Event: Nepal Earthquake
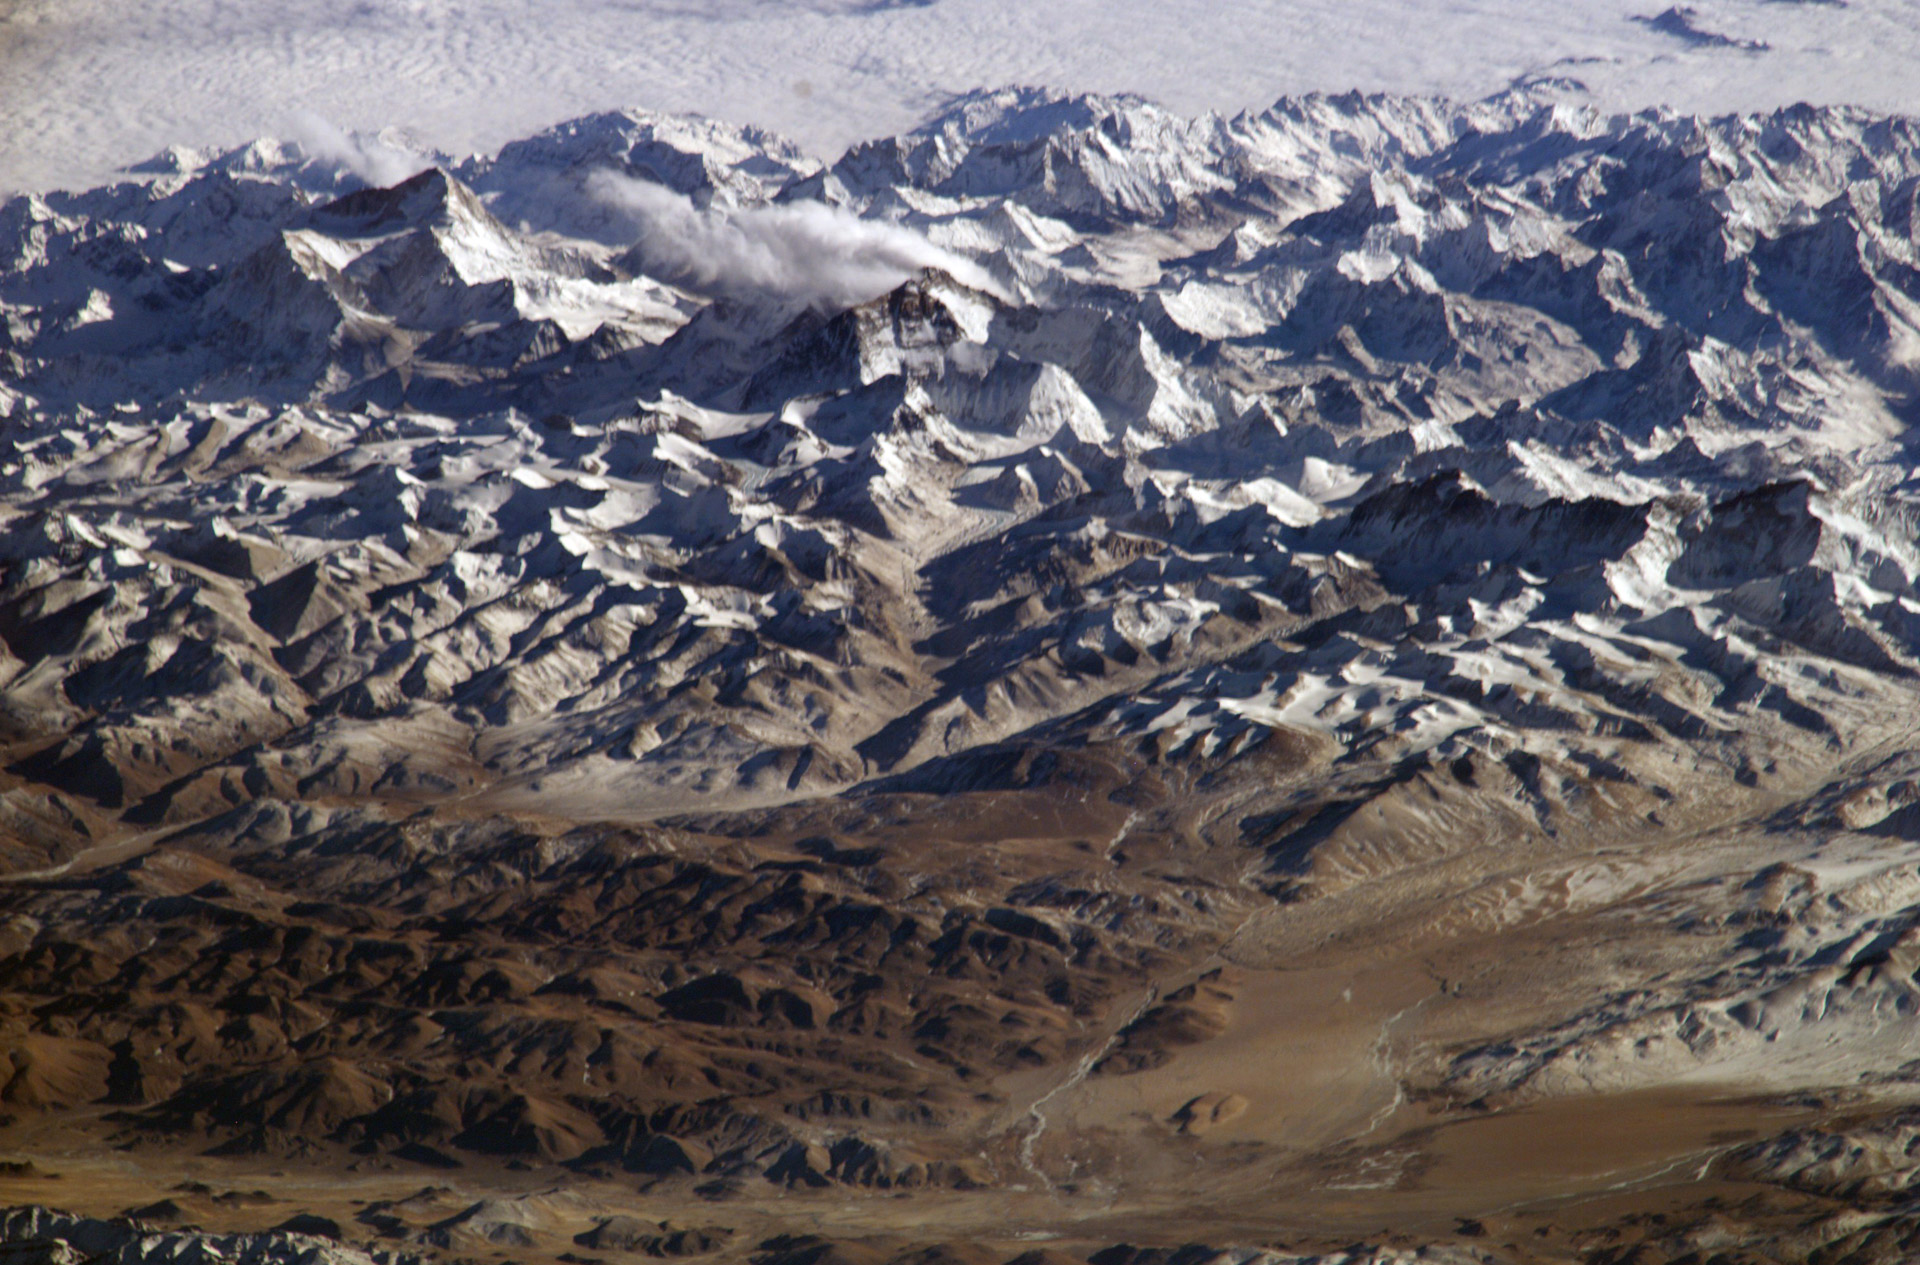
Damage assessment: no_damage